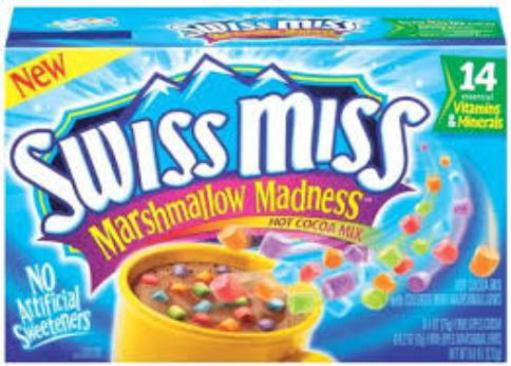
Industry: Food